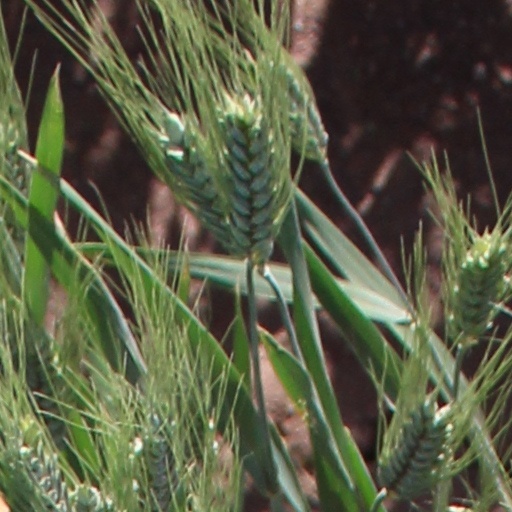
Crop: wheat